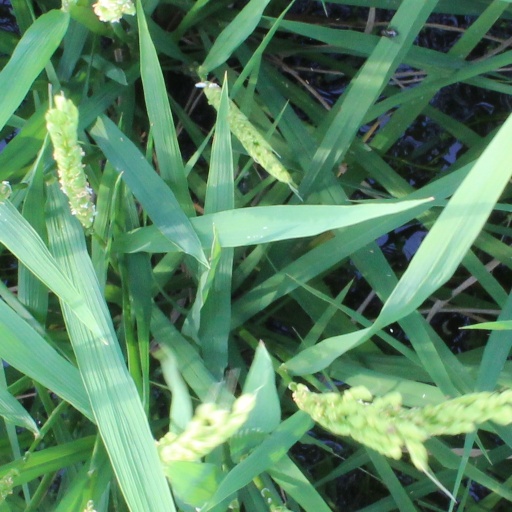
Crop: rice